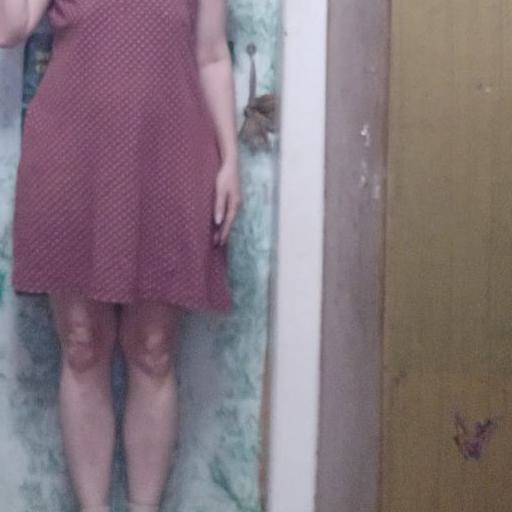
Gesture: no_gesture